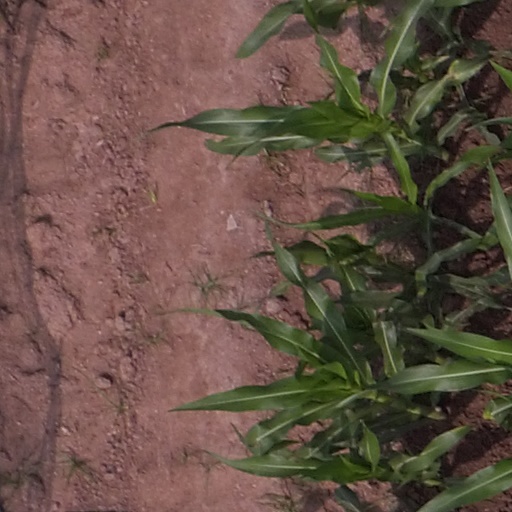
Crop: maize; corn